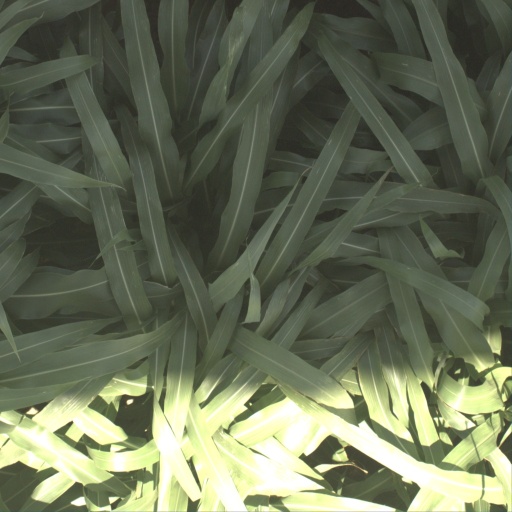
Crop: sorghum